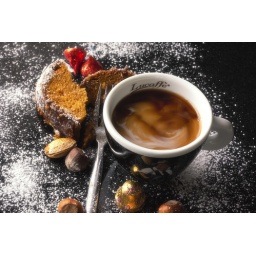
Had a wonderful day just doing nothing but finding my way around the house between the cake and whiskey.